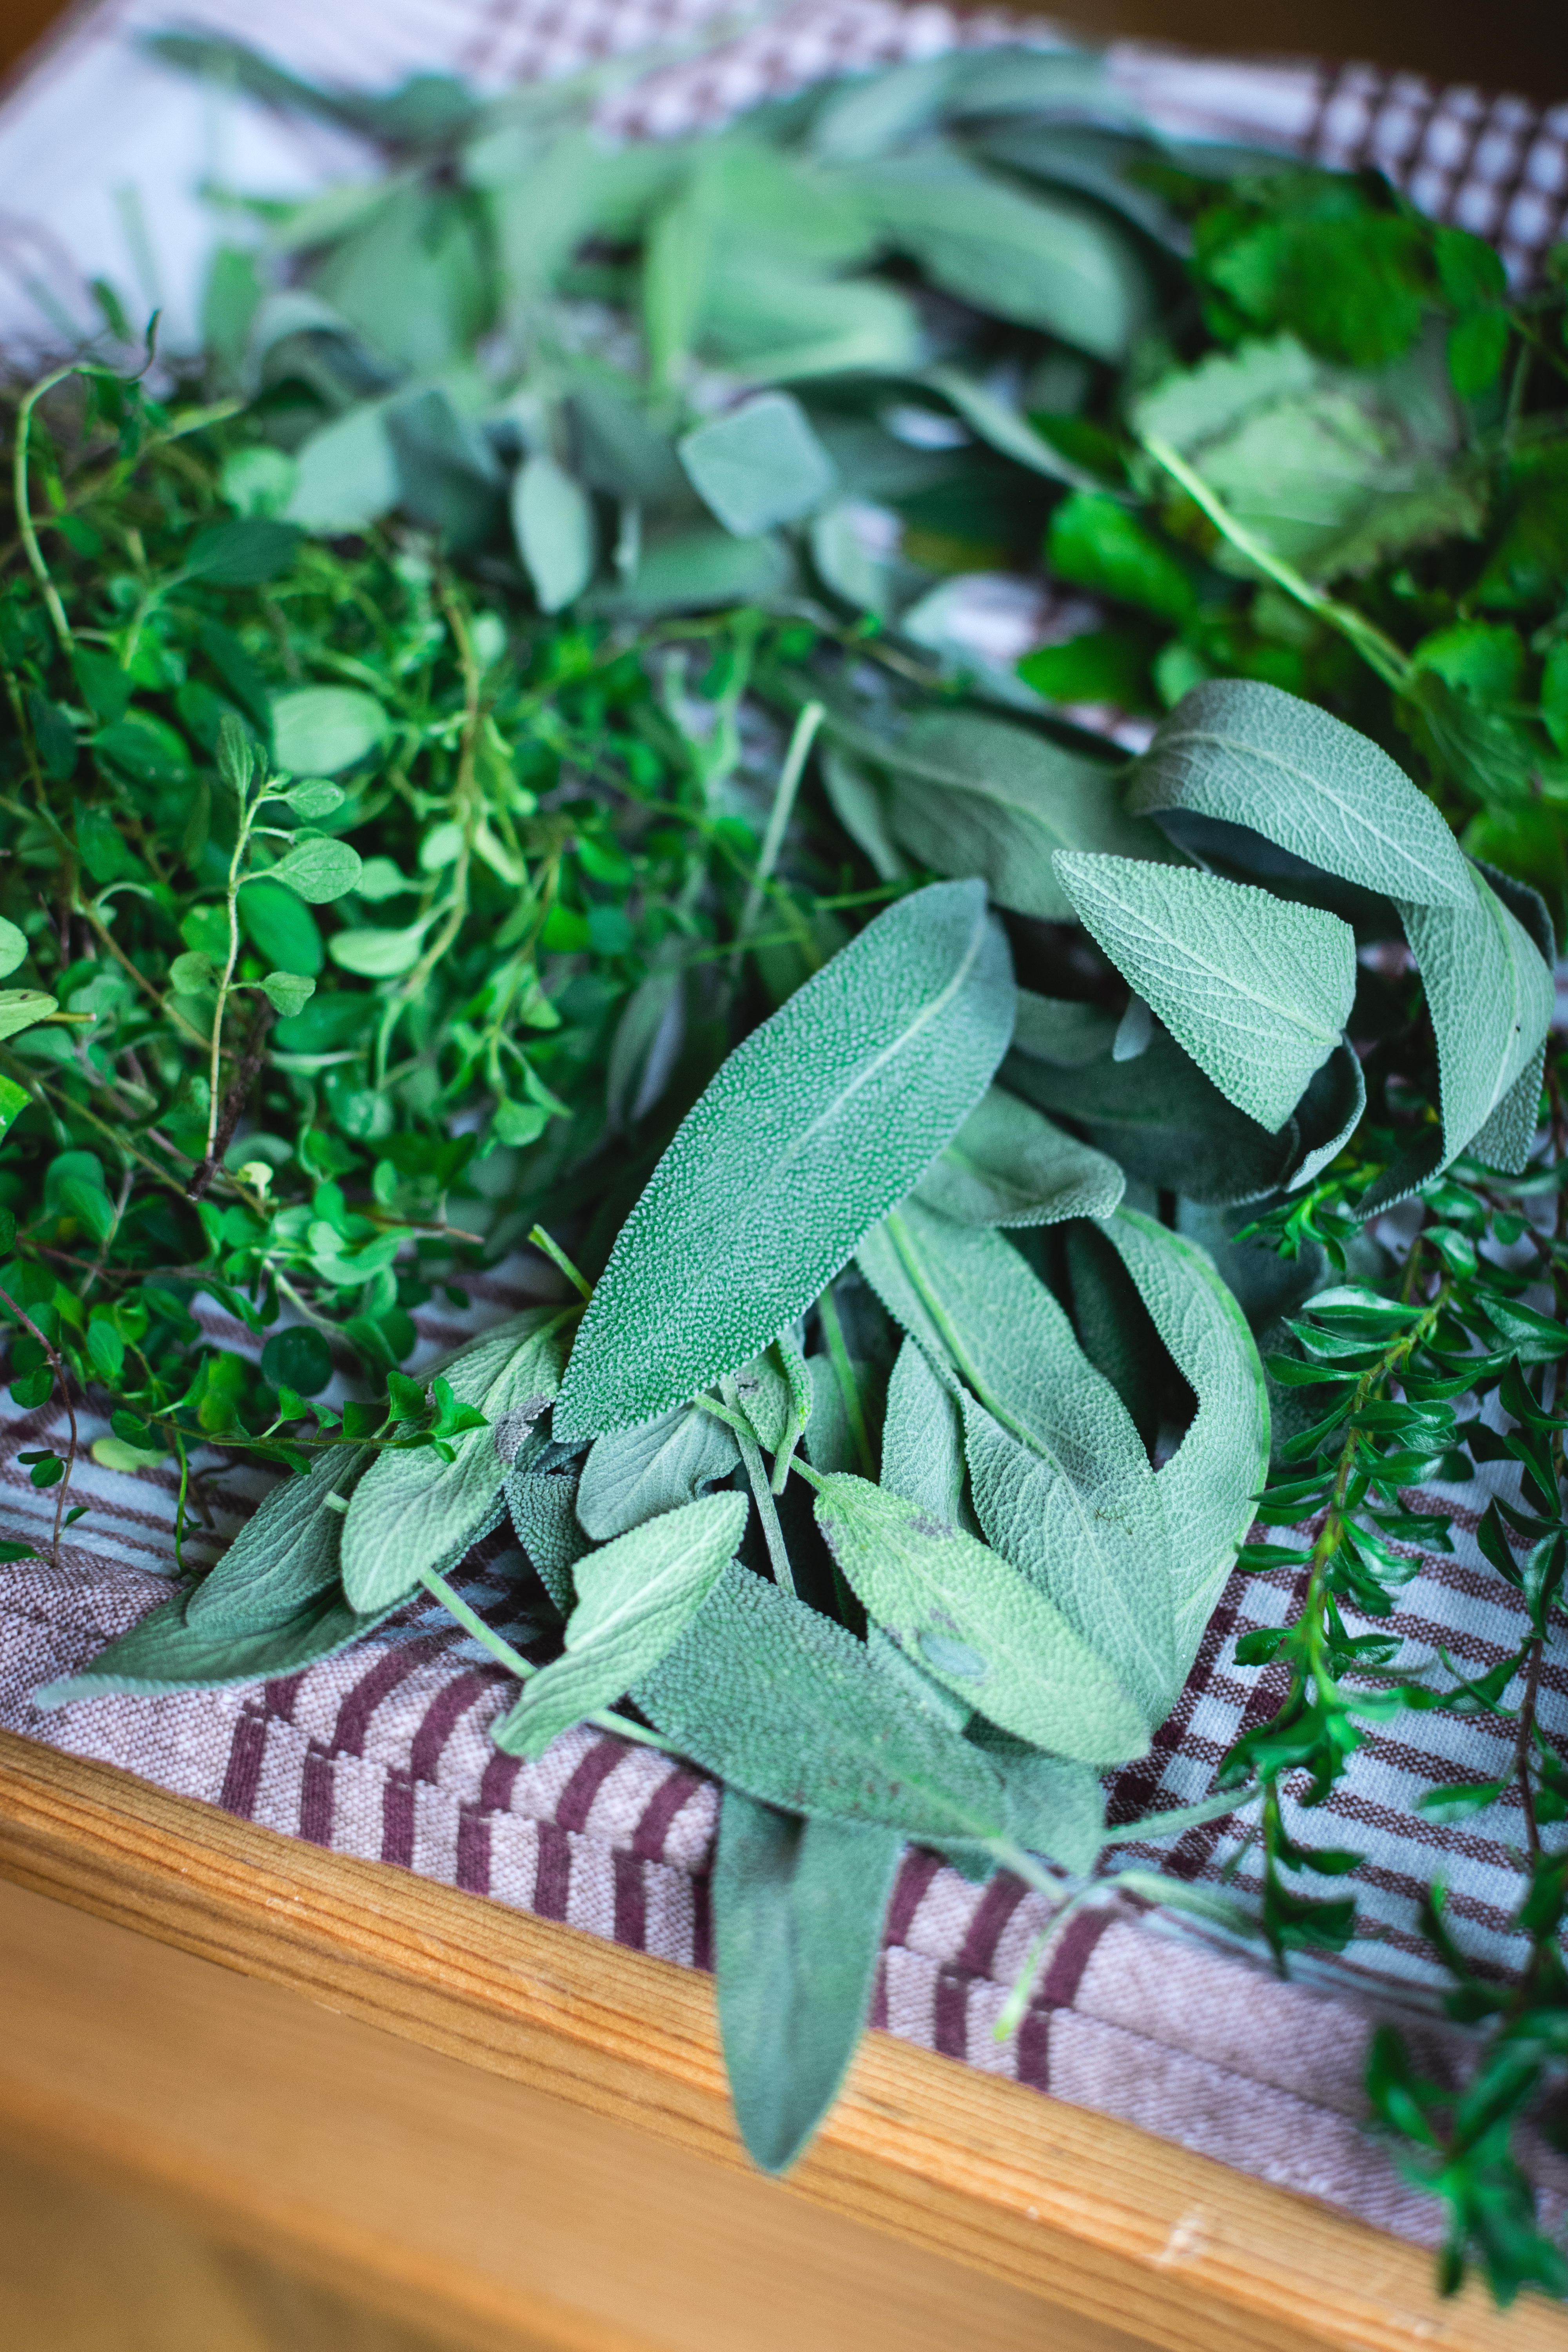
plant, flower, leaf, herb, common sage, flowering plant, sage, fines herbes, spiderwort